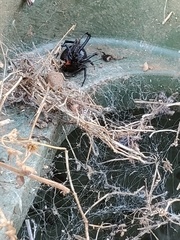
Species: Lactrodectus_hesperus